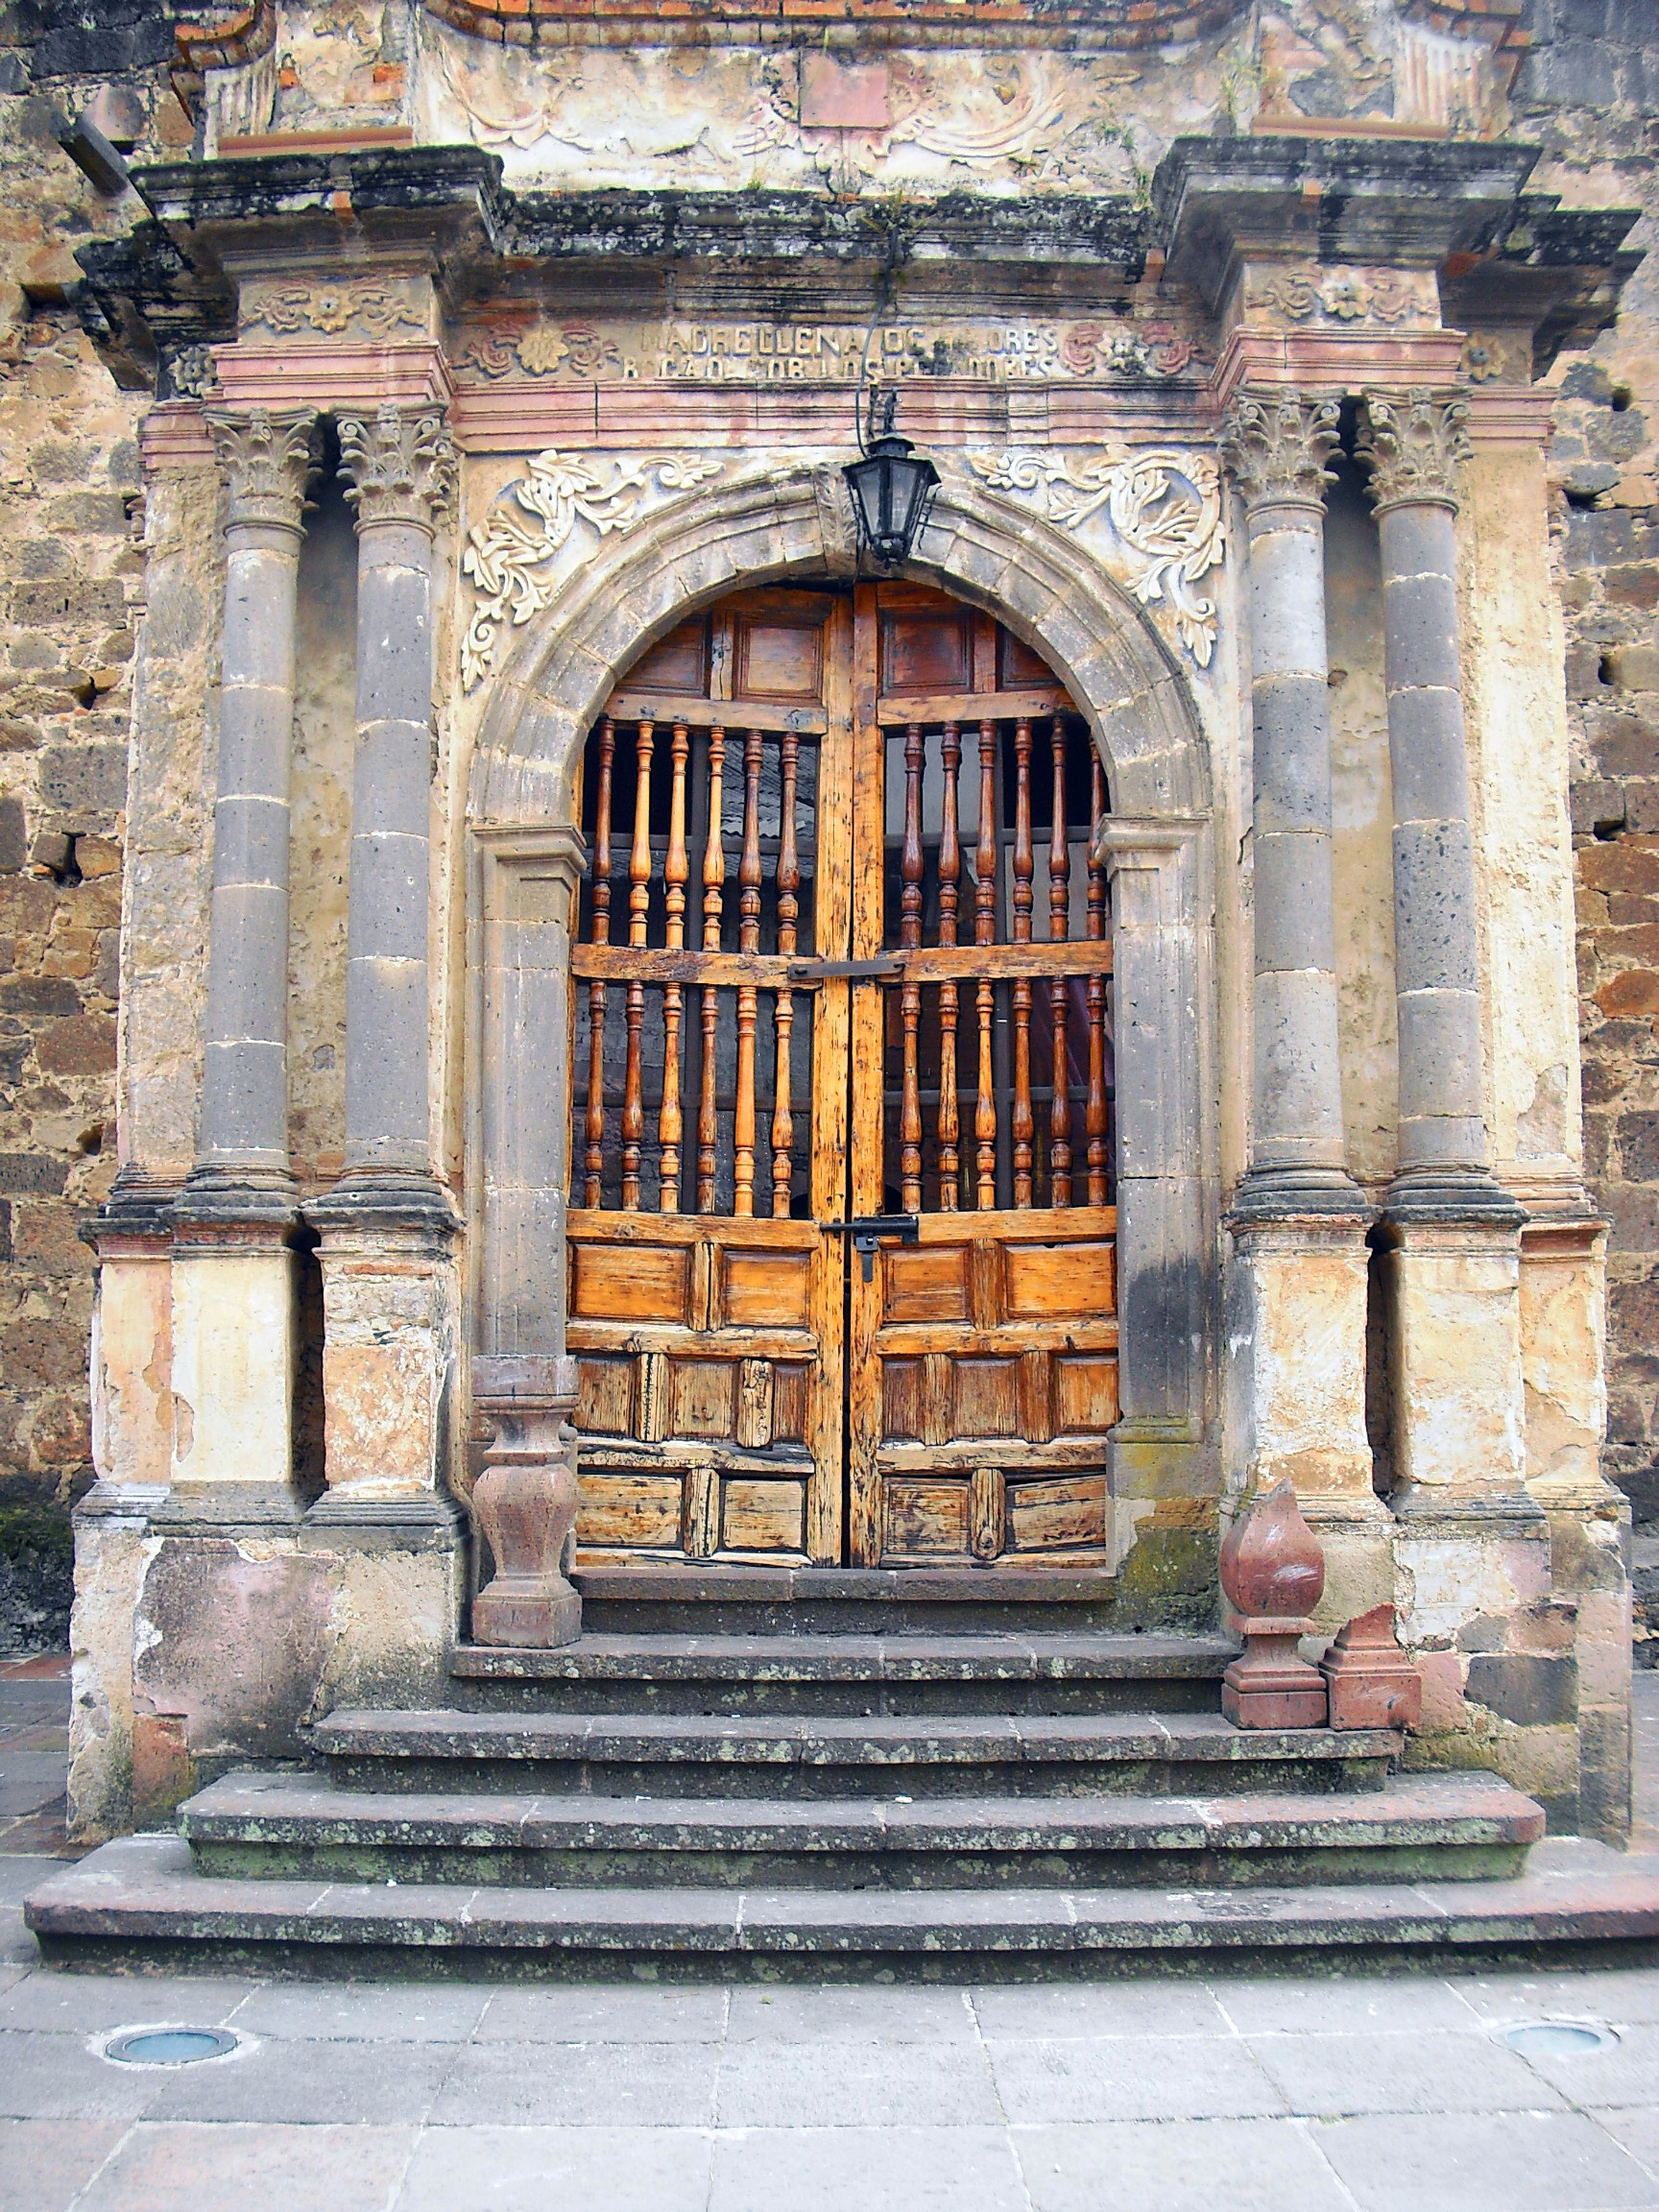
architecture, wood, vintage, retro, window, town, building, palace, old, wall, rustic, travel, village, arch, rural, religion, facade, church, chapel, brick, door, place of worship, pueblo, mexico, monastery, wooden, lamps, synagogue, history, rusted, ancient history, tlalpuhahua